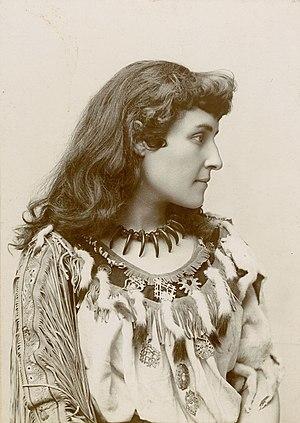
Pauline E. Johnson (1862-1913), poétesse également connue sous son nom indien, Tekahionwake, et née près de Brantford, en Ontario. Elle était la fille d'une Anglaise et d'un chef mohawk
Emily Pauline Johnson, plus connue sous le nom de Pauline Johnson ou E. Pauline Johnson ou encore sous le nom de Tekahionwake est une écrivaine et artiste canadienne née le 10 mars 1861 dans la réserve indienne des Six Nations et morte le 7 mars 1913 à Vancouver en Colombie-Britannique. D'origine mohawk par son père et anglaise par sa mère, elle est surtout connue pour ses poésies célébrant la culture des Amérindiens du Canada.